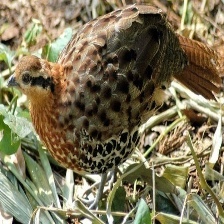
Species: CHINESE BAMBOO PARTRIDGE
Scientific name: BAMBUSICOLA THORACICUS
ImageNet parent category: partridge